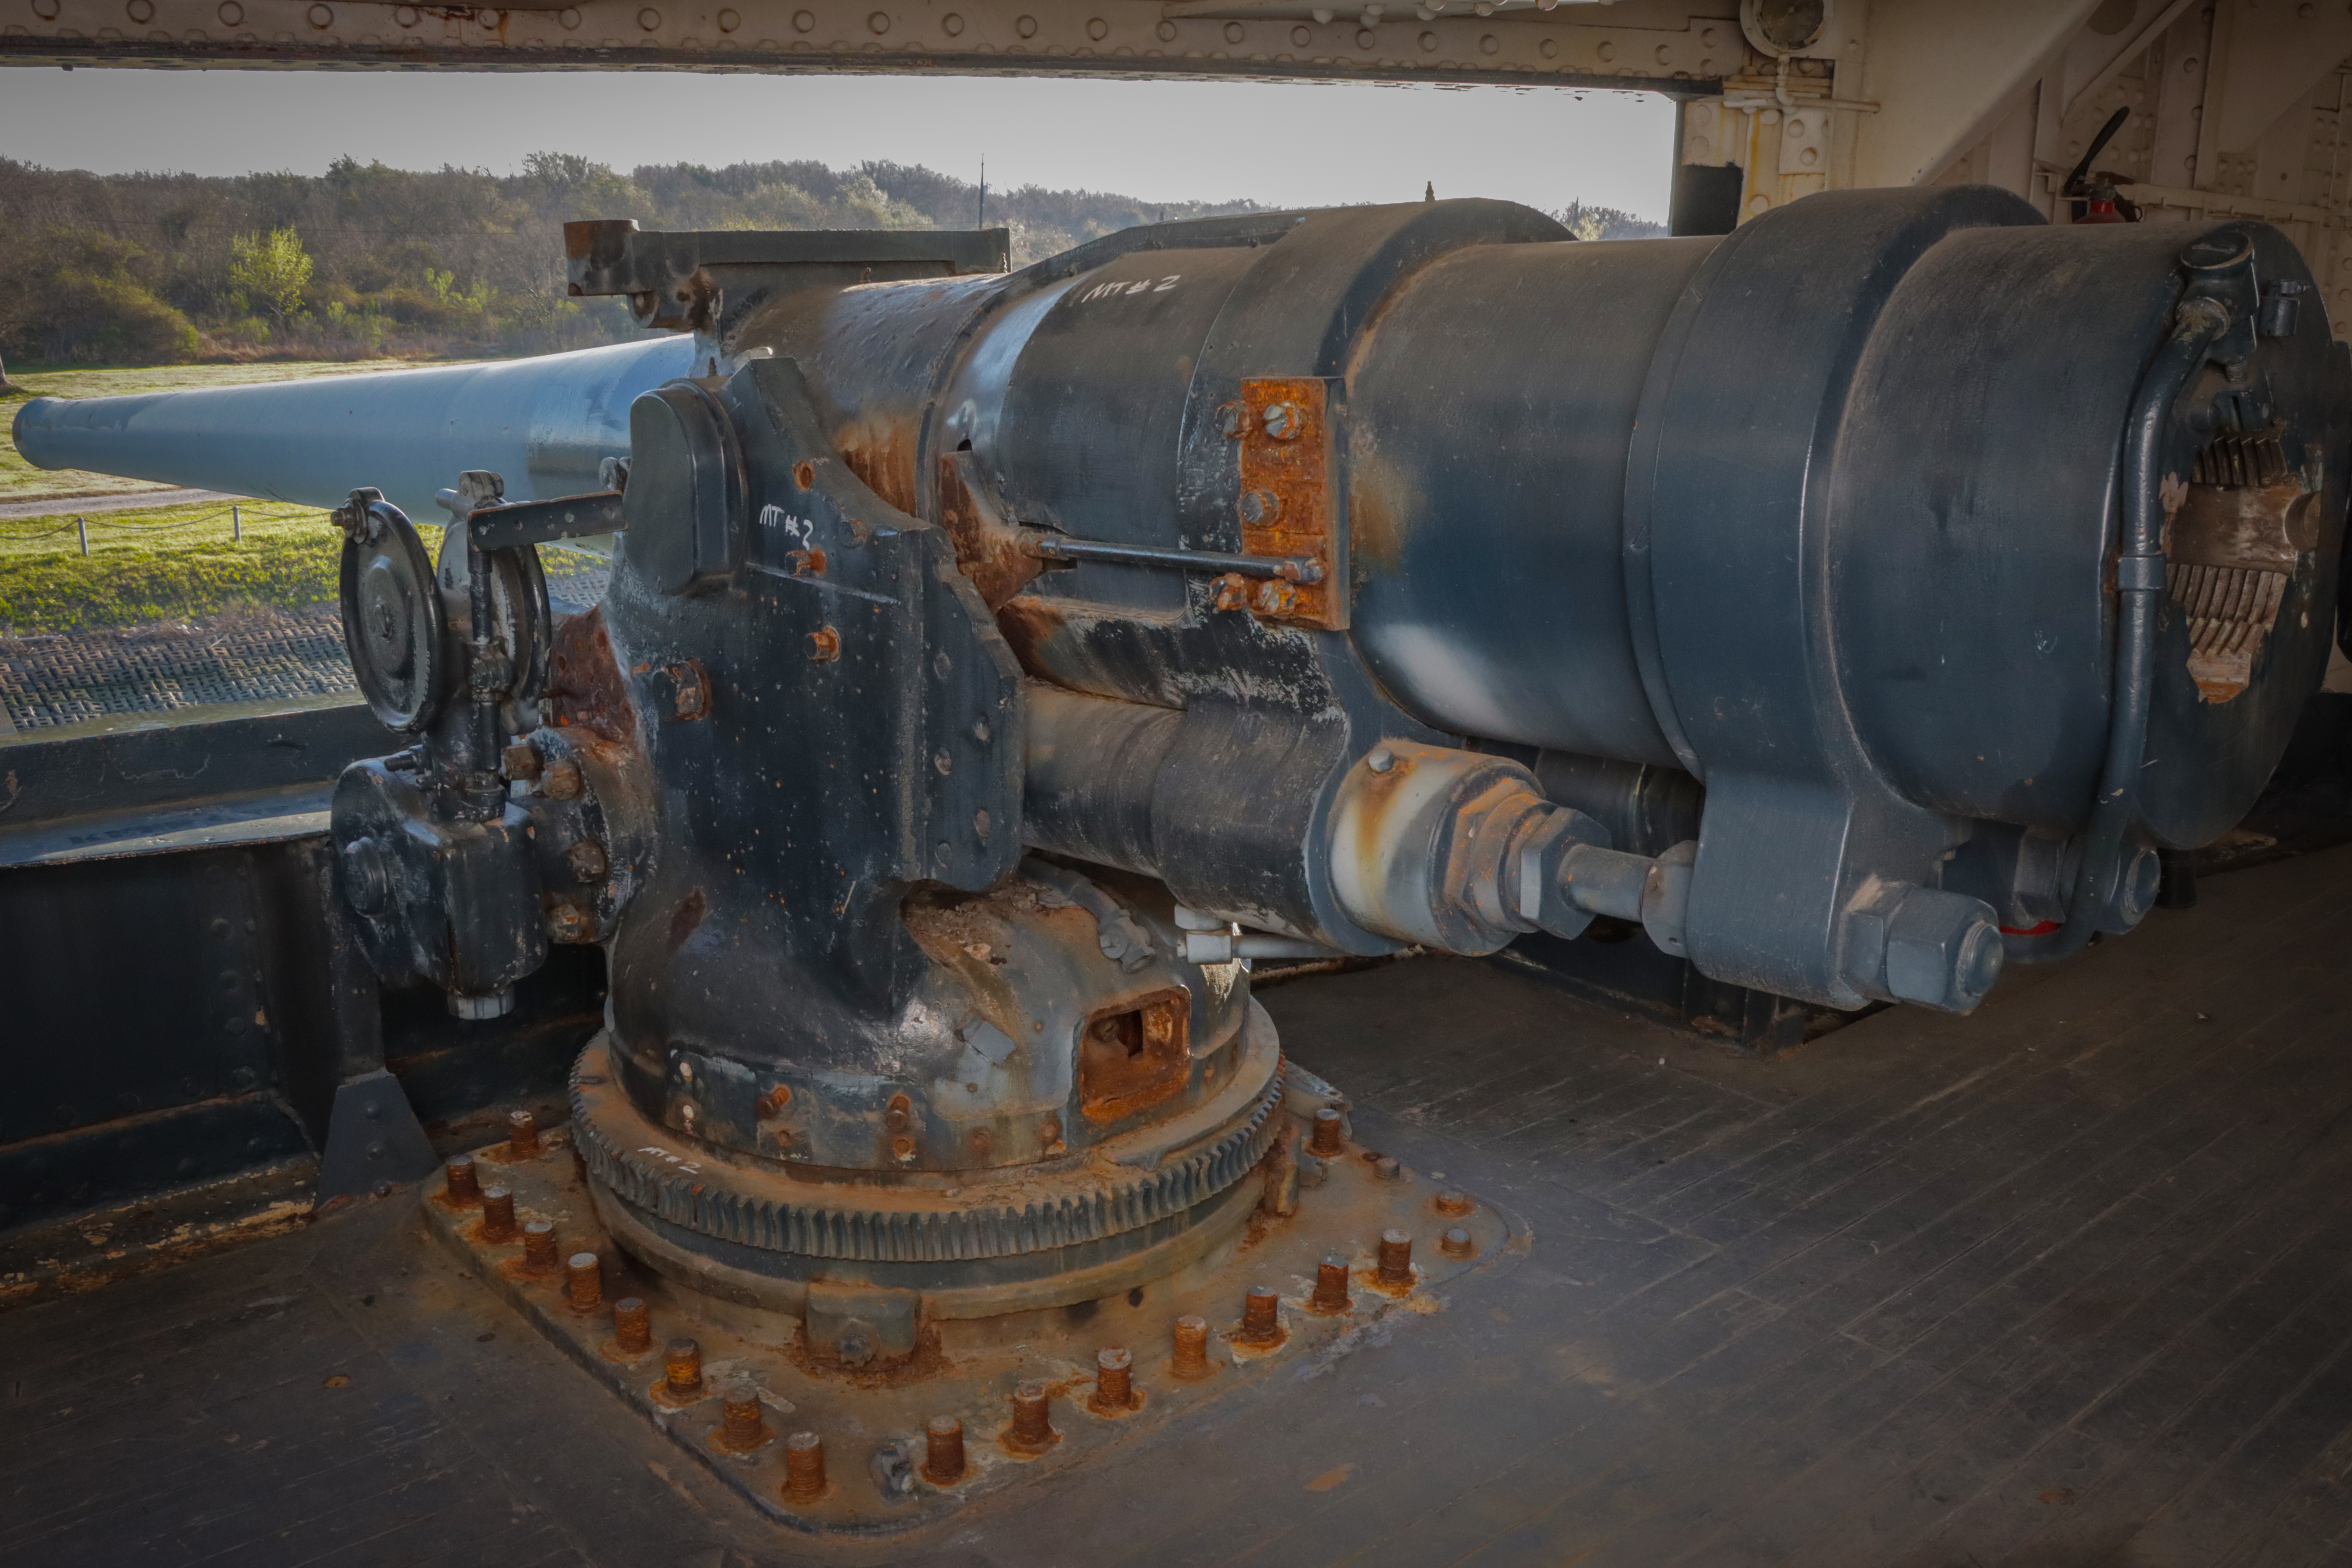
boat, ship, battleship, houston, texas, rope, automotive tire, motor vehicle, plant, gas, engineering, machine, auto part, aircraft engine, automotive wheel system, metal, nut, pipe, jet engine, sculpture, asphalt, aerospace engineering, cylinder, tourist attraction, engine, automotive engine part